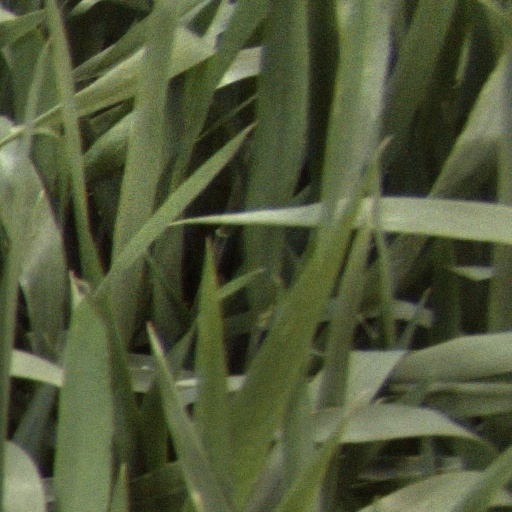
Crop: wheat